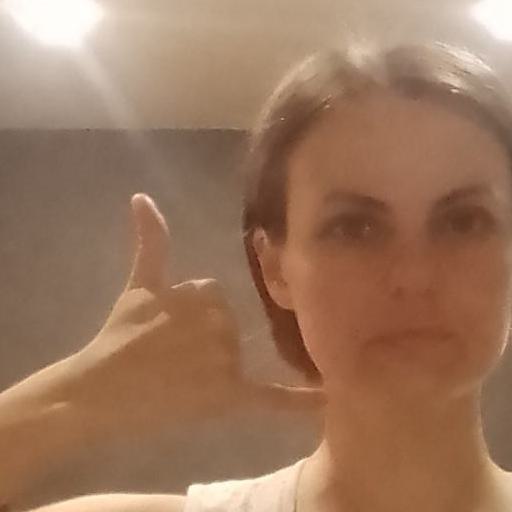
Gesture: call